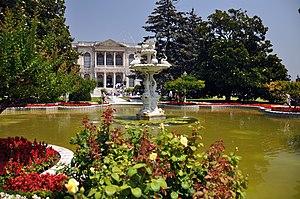
Fontaine des Cygnes dans le jardin du Palais de Dolmabahçe à Istanbul en Turquie.